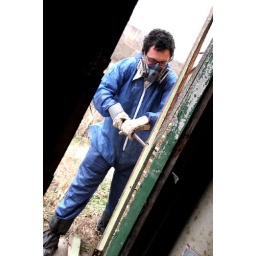
Toddy removes the door frame from a house that has been damaged by Hurricane Katrina.